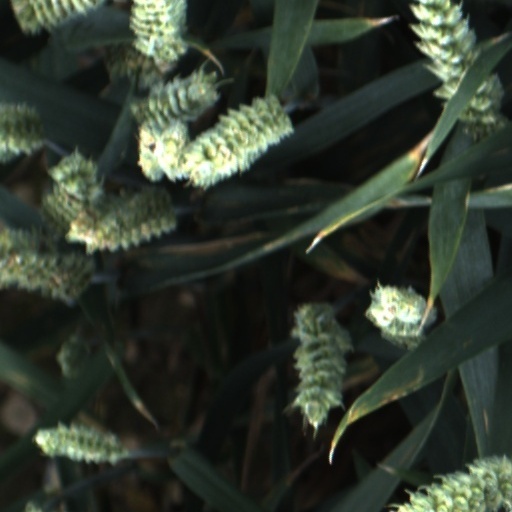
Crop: wheat